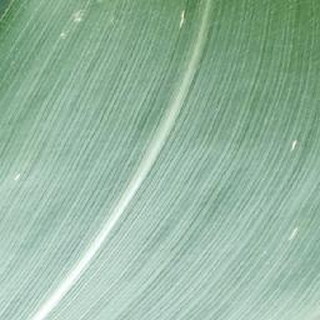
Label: healthy_corn